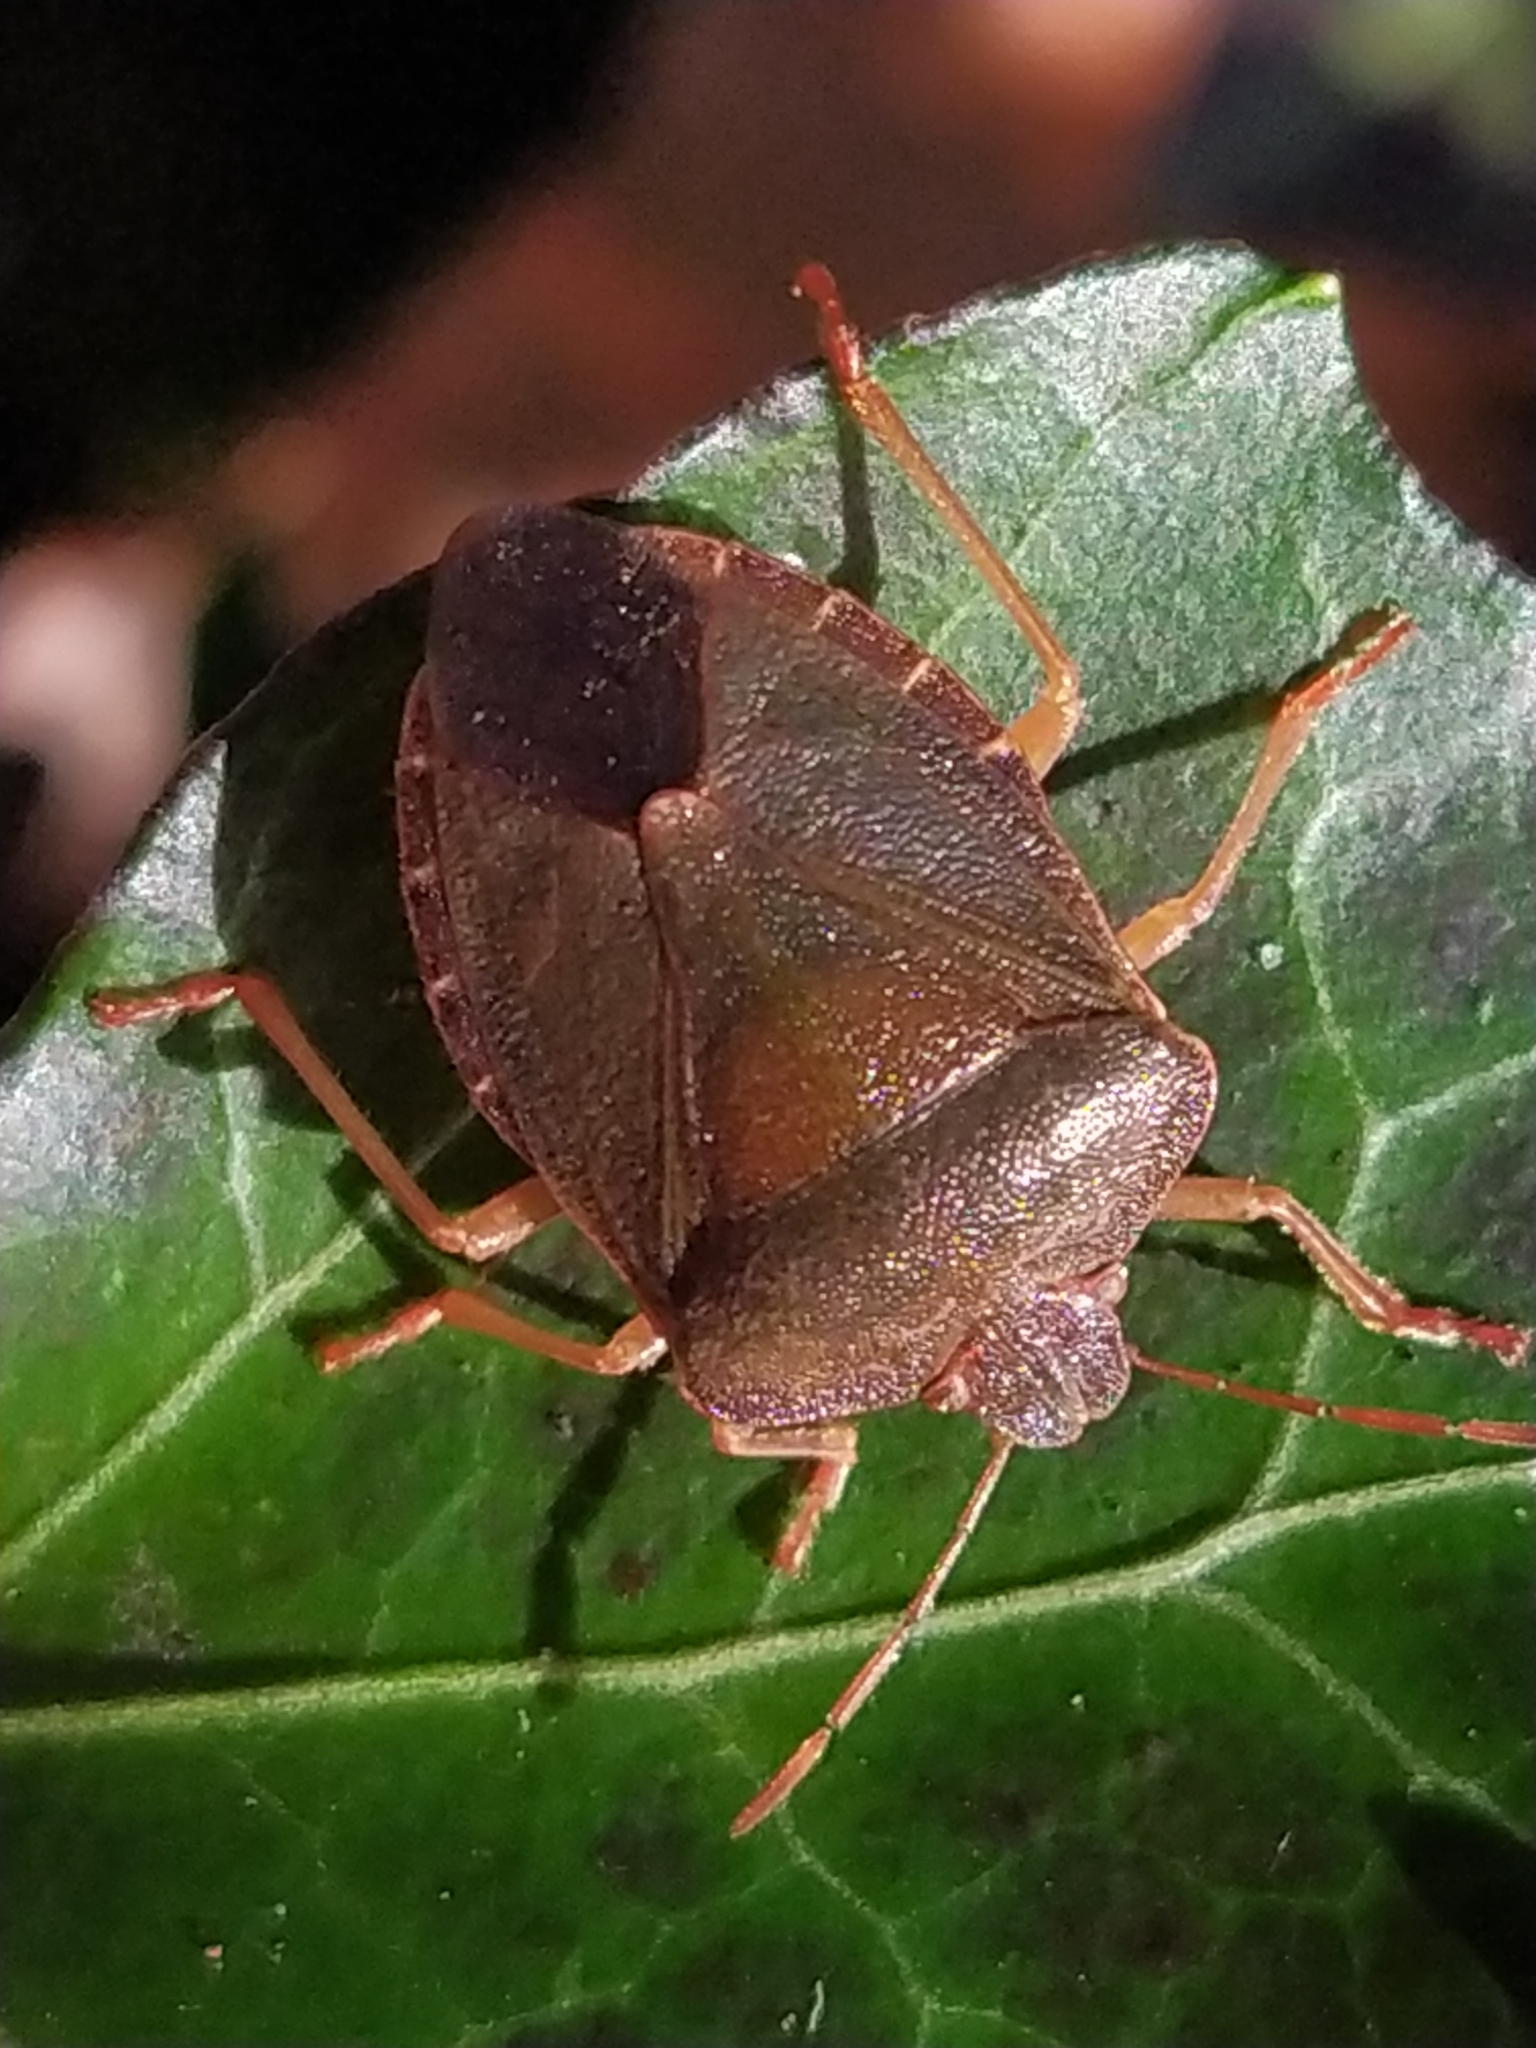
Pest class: stink_bug